Penne

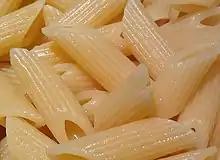
Cooked "mezze penne rigate", showing its ridged surface

In Italy, penne are produced in two main variants: "penne lisce" ("smooth") and "penne rigate" ("lined"), the latter having ridges on each penna. Pennoni is a wider version of penne. In English-language contexts, a version is called mostaccioli ("little moustaches") by various manufacturers, which may be either smooth or ridged in texture.